RMS Queen Mary

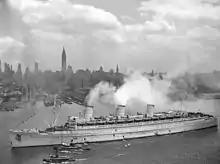
Arriving in New York Harbor, 20 June 1945, with thousands of US soldiers

In late August 1939, "Queen Mary" was on a return run from New York to Southampton. The international situation led to her being escorted by the battlecruiser . She arrived safely and set out again for New York on 1 September. By the time she arrived, war had been declared and she was ordered to remain in port alongside "Normandie" until further notice.